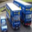
Label: truck